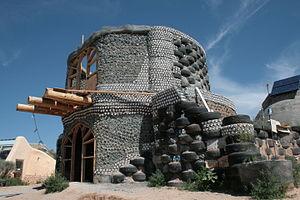
Earthship en cours de construction
Le recyclage des pneus consiste à les réutiliser dans des filières de revente d'occasion et de pneus rechapés ou à en réutiliser la matière ; la valorisation des « pneus usagés non réutilisables » désigne la récupération et valorisation - dans le pneu usagé - de matériaux, ou de molécules énergétiques ou de produits chimiques réutilisables.
Une géonef, aussi désignée sous le terme anglais d'earthship, est une habitation respectant l'environnement, autoconstruite à moindre coût en se basant sur la récupération et le recyclage de matériaux. Elle est conçue pour être autonome des énergies fossiles, autosuffisante en eau, en électricité, pour sa régulation thermique, voire en nourriture.
Michael Reynolds est un architecte américain, adepte d'architecture écologique, d'écoconstruction de bâtiment autonome à base de recyclage de matériau, de développement durable, et de « vie radicalement autosuffisante ». Il est inventeur à ce titre des géonefs et auteur de nombreux ouvrages techniques sur ce sujet.